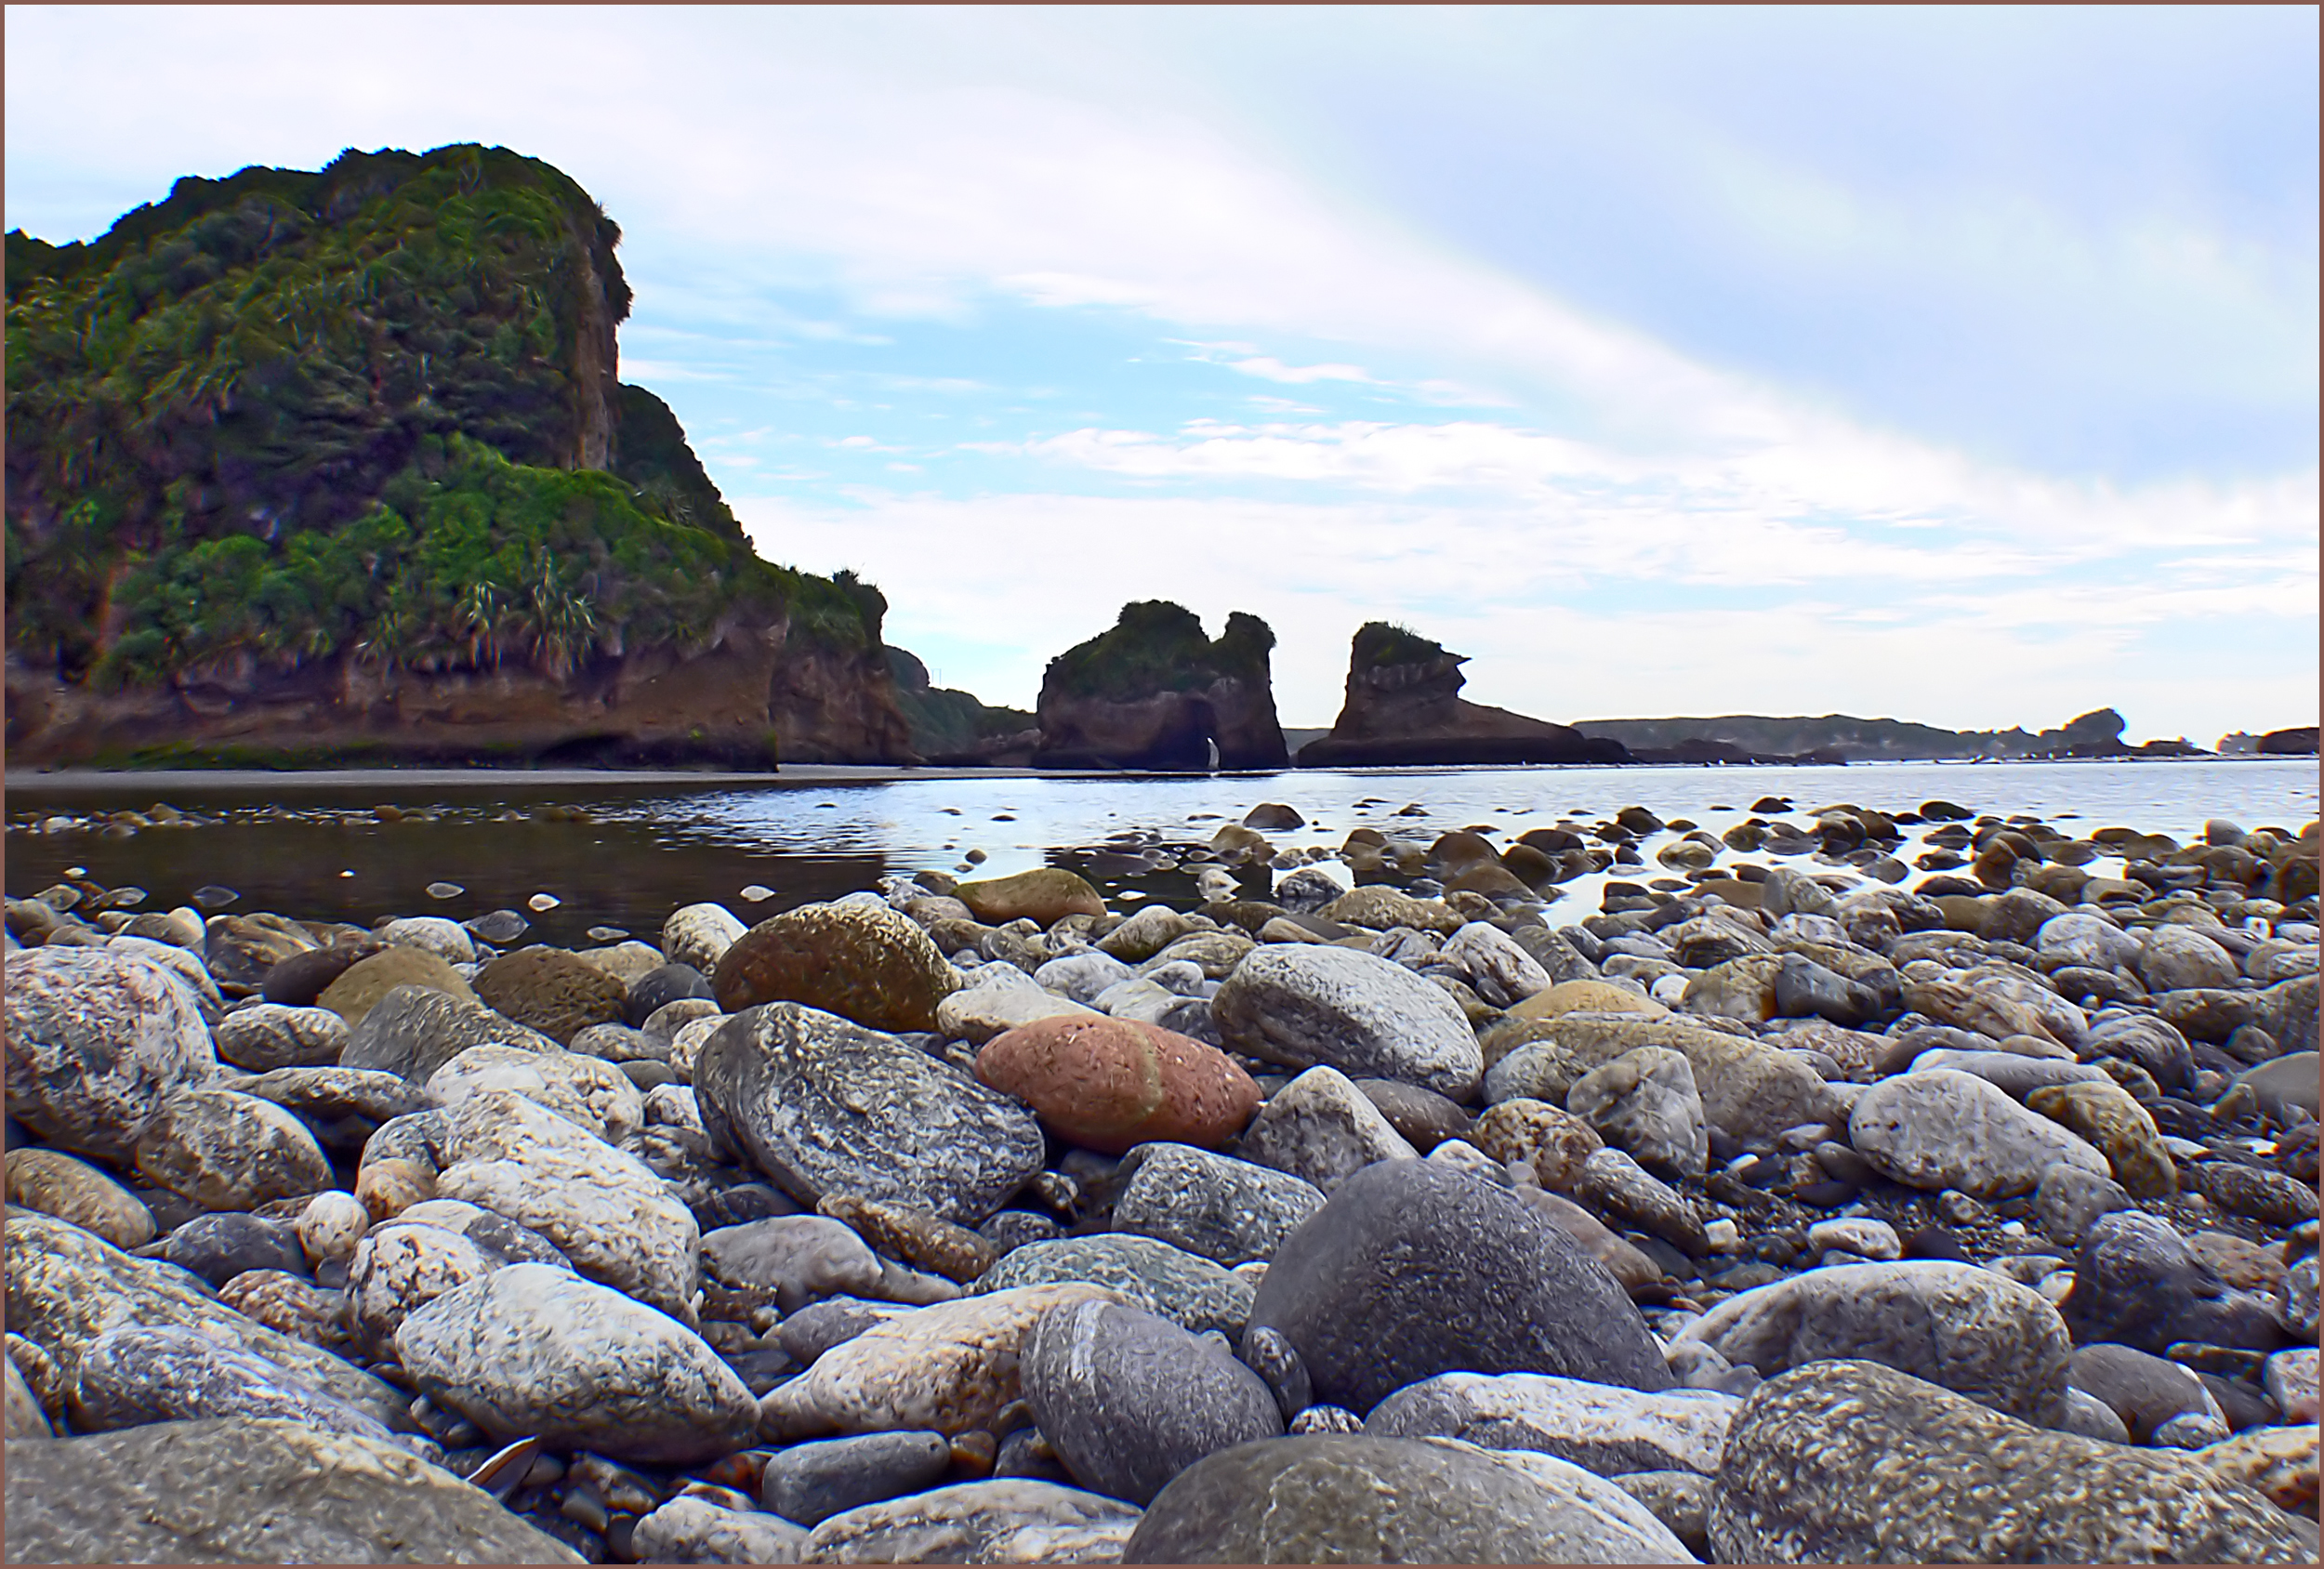
beach, landscape, sea, coast, water, sand, rock, ocean, shore, wave, shoreline, cliff, cove, bay, terrain, material, body of water, publicdomain, geology, newzealand, driftwoodbeaches, cape